William Hossak

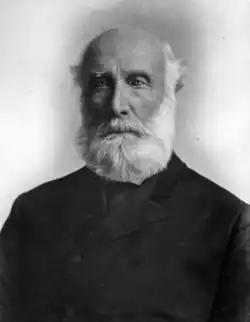

William M. Hossak (12 January 1814 – 1896) was a Canadian politician, serving as mayor of Quebec City from November 1869 to January 1870.